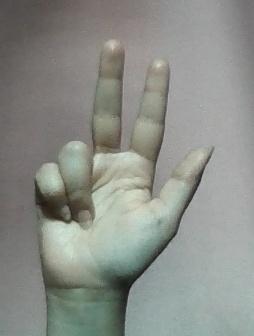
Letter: al